BAE Caiman

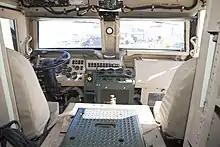
The interior of a Caiman used by NASA

The Caiman completed testing by the U.S. military at the Aberdeen Proving Grounds in July 2007. On July 13, 2007, Armor Holdings received a prime contract award by the U.S. Navy on the behalf of the U.S. Marine Corps for $518.5 million under the MRAP vehicle program. The contract specified delivery of 1,154 Category I MRAP vehicles and 16 Category II MRAP vehicles by the end of February 2008.